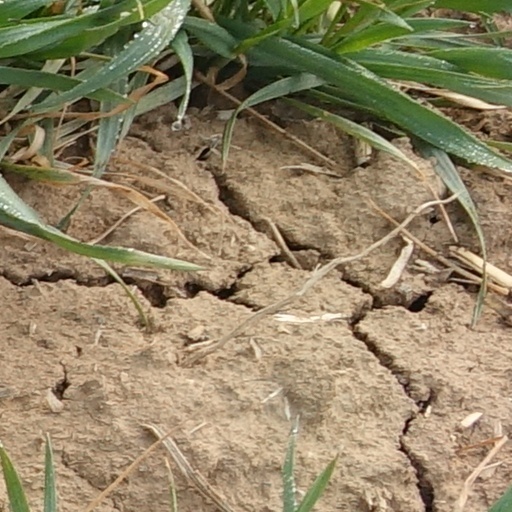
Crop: wheat